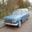
Label: automobile